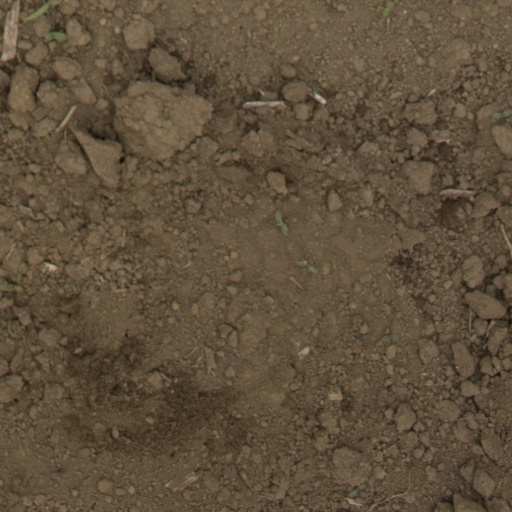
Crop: Jerusalem artichoke